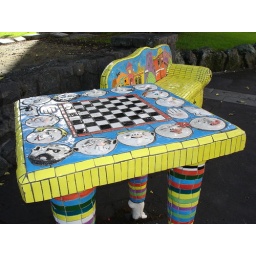
Lovely table and chair in the streets of Onehunga